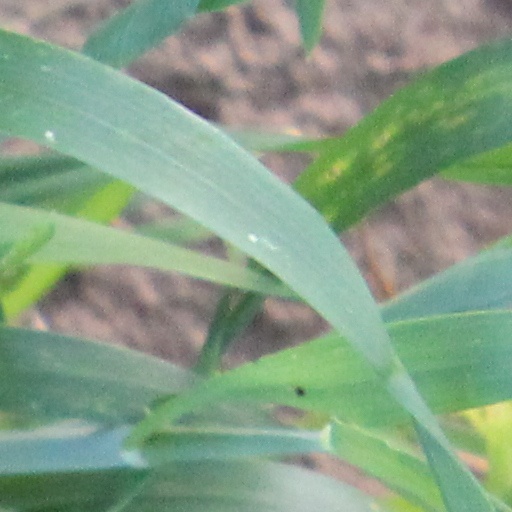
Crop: wheat